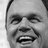
Emotion: surprise